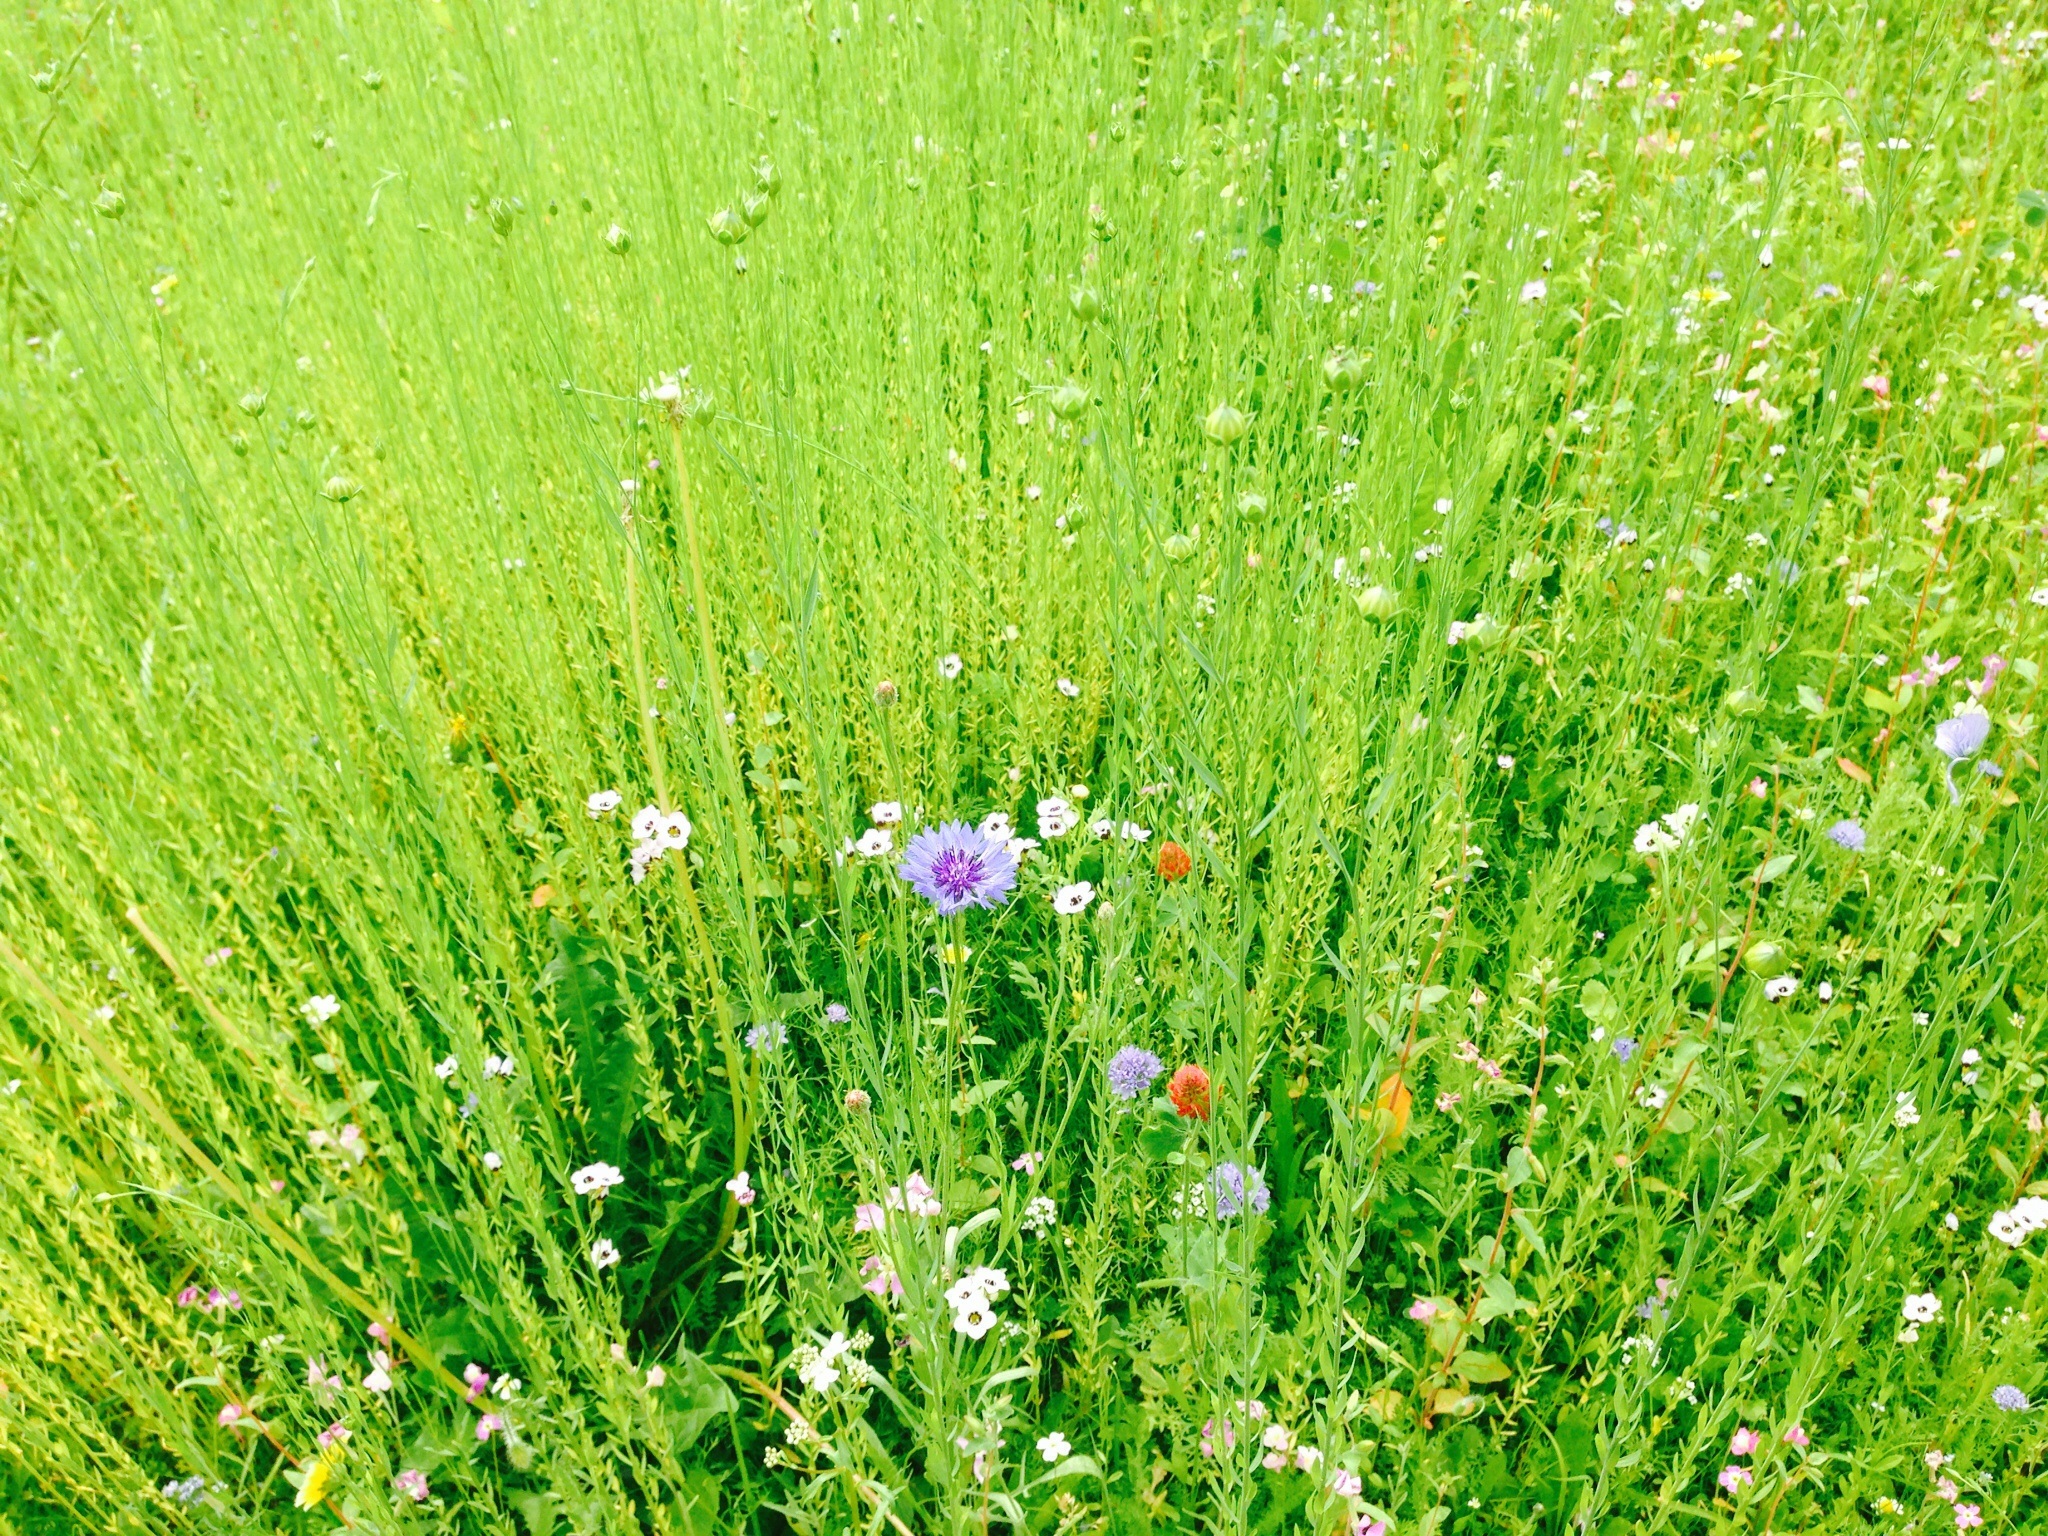
landscape, nature, grass, plant, field, lawn, meadow, prairie, flower, food, green, herb, produce, vegetable, crop, pasture, agriculture, flora, wildflower, grassland, habitat, flowering plant, natural environment, grass family, land plant